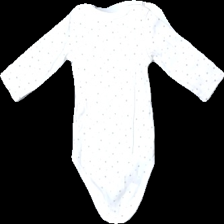
View: back
Type: Top
Category: Children
Brand: Not in the list
Colors: White, Grey
Material: 100% bomull
Pattern: Animal print
Cut: C-collar
Season: All
Stains: Minor
Damage: nopprig och smutsig krage
Damage location: top center
Damage 2: noppriga ärmar
Damage 2 location: middle center
Damage 3: nopprigt
Damage 3 location: bottom center
Price range: <50
Recommended usage: Export
Description: body med tryck